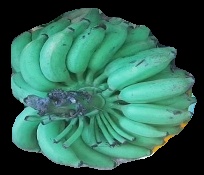
Variety: elakki-bale
Grade: grade2